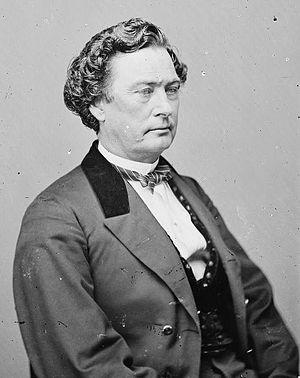
Pendant toute la durée de la Guerre Civile Américaine, l'État américain de l'Illinois de 1861 à 1865, s'avère être une source principale pour le recrutement des hommes de l'armée de l'Union et en particulier ceux servant sur le théâtre occidental de la guerre.